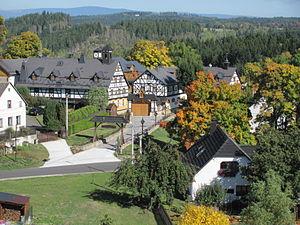
Stanovice est une commune du district et de la région de Karlovy Vary, en Tchéquie. Sa population s'élevait à 632 habitants en 2018.